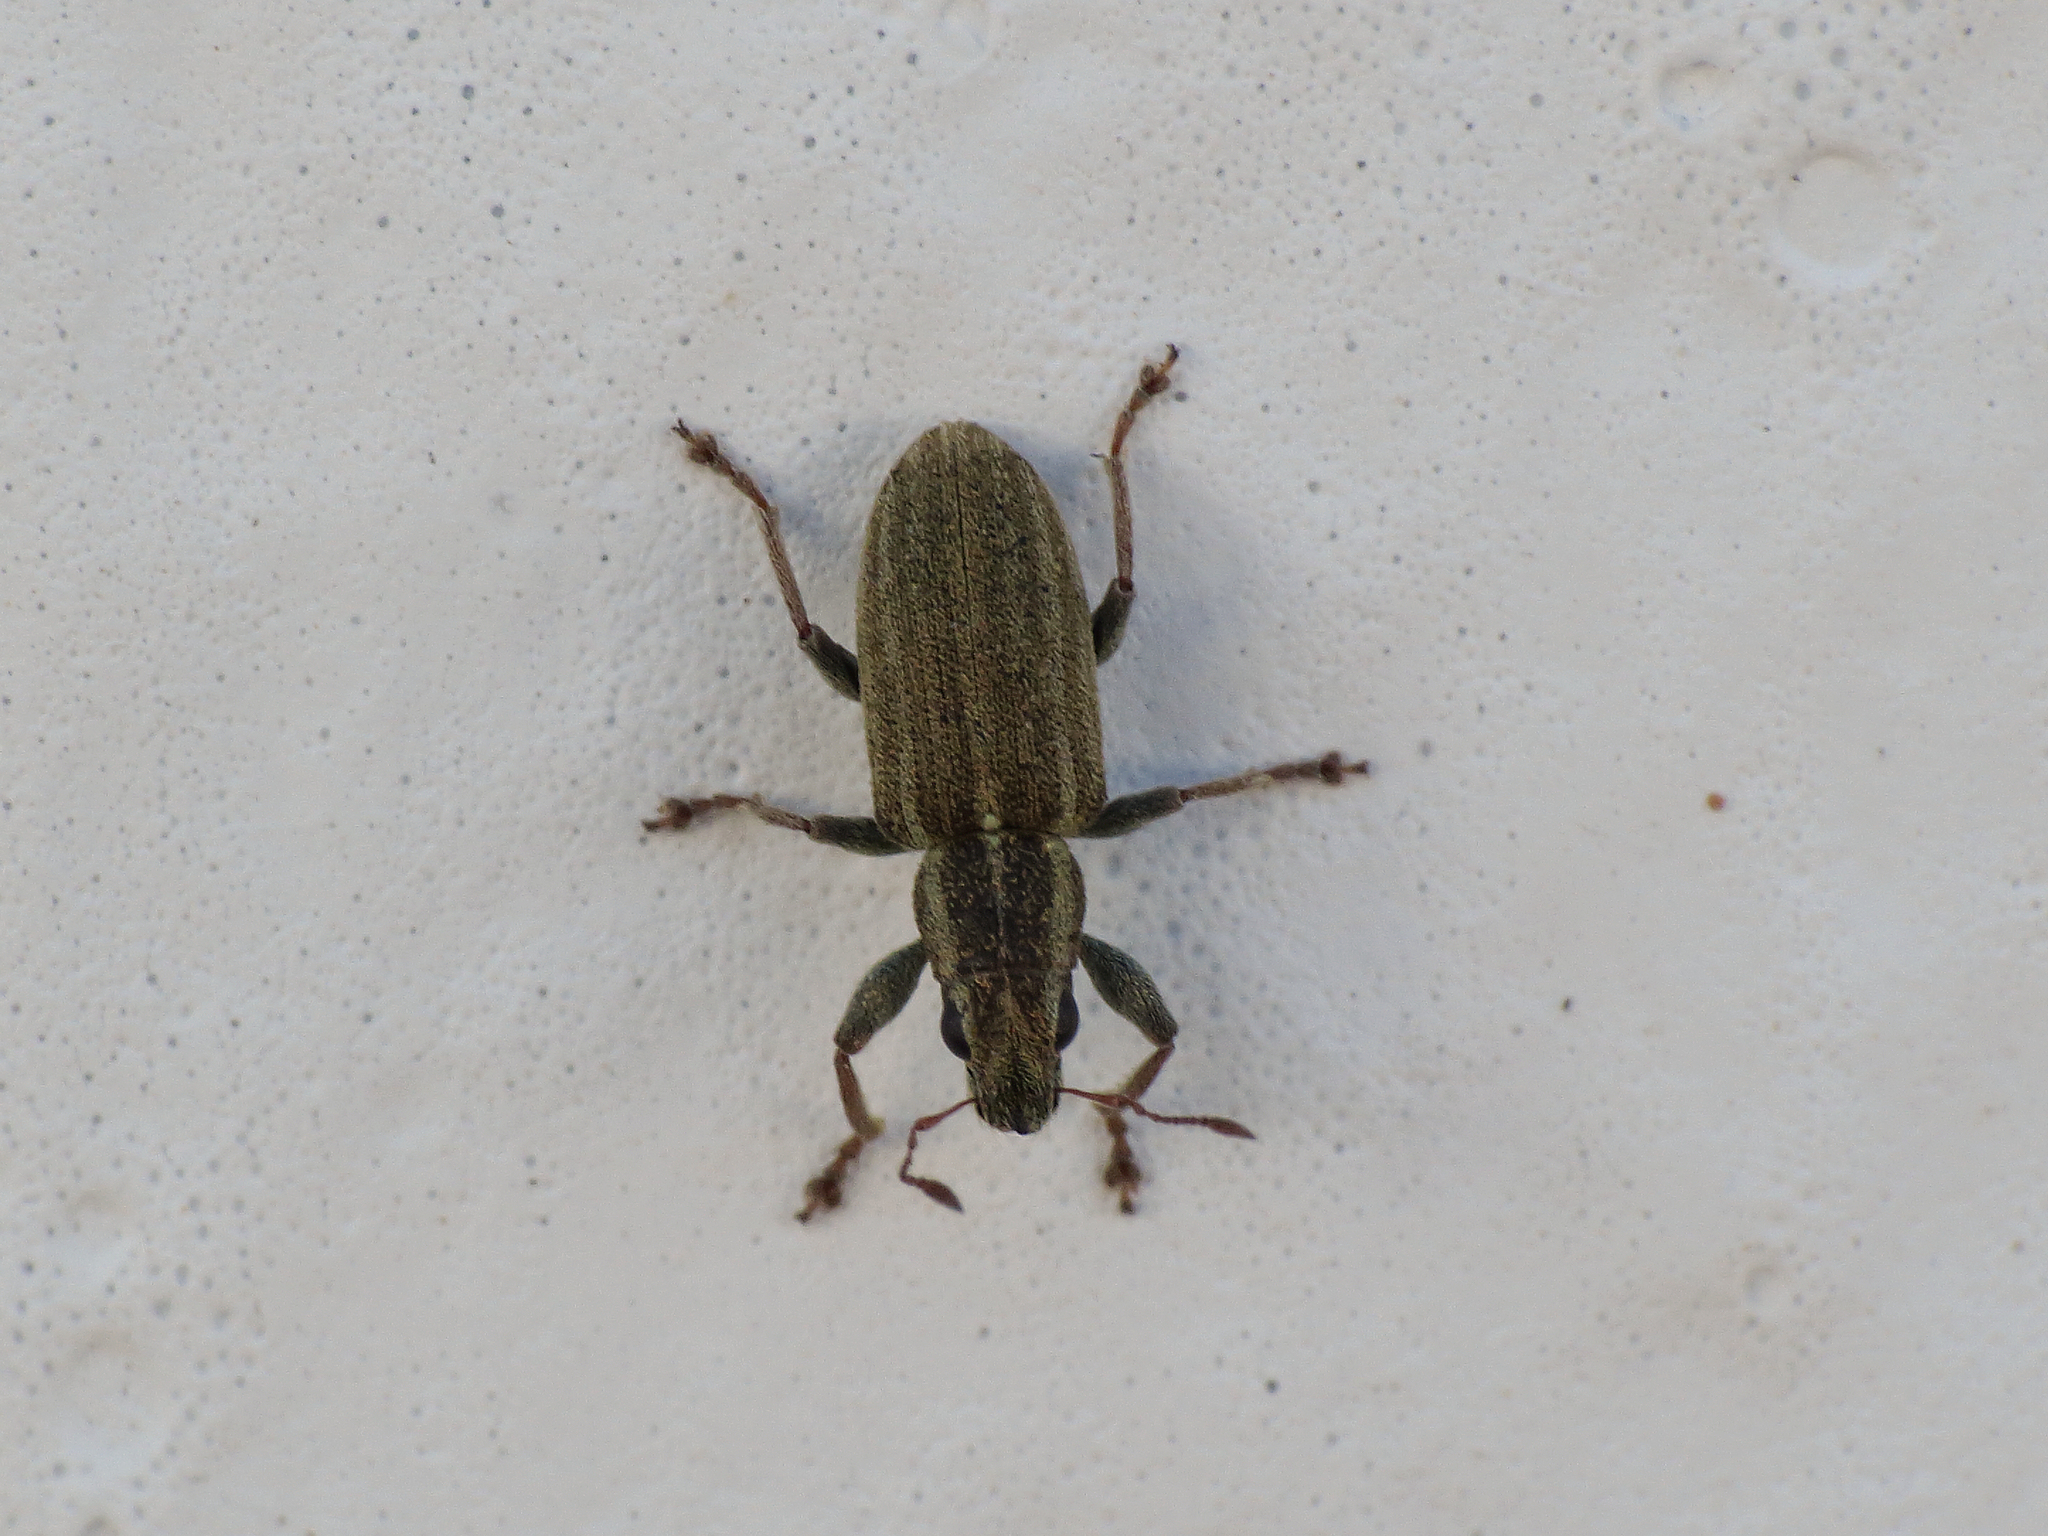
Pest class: pea_leaf_weevil